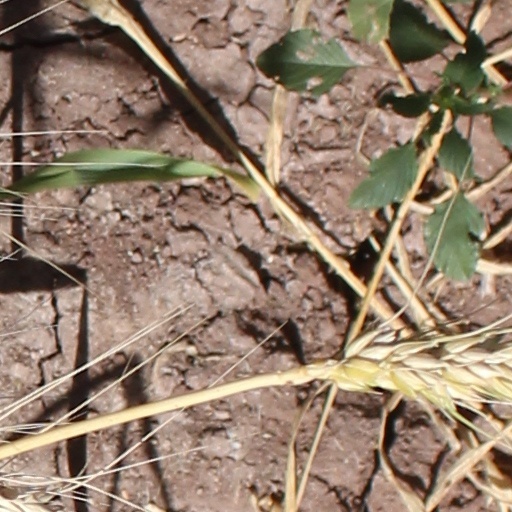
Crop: wheat